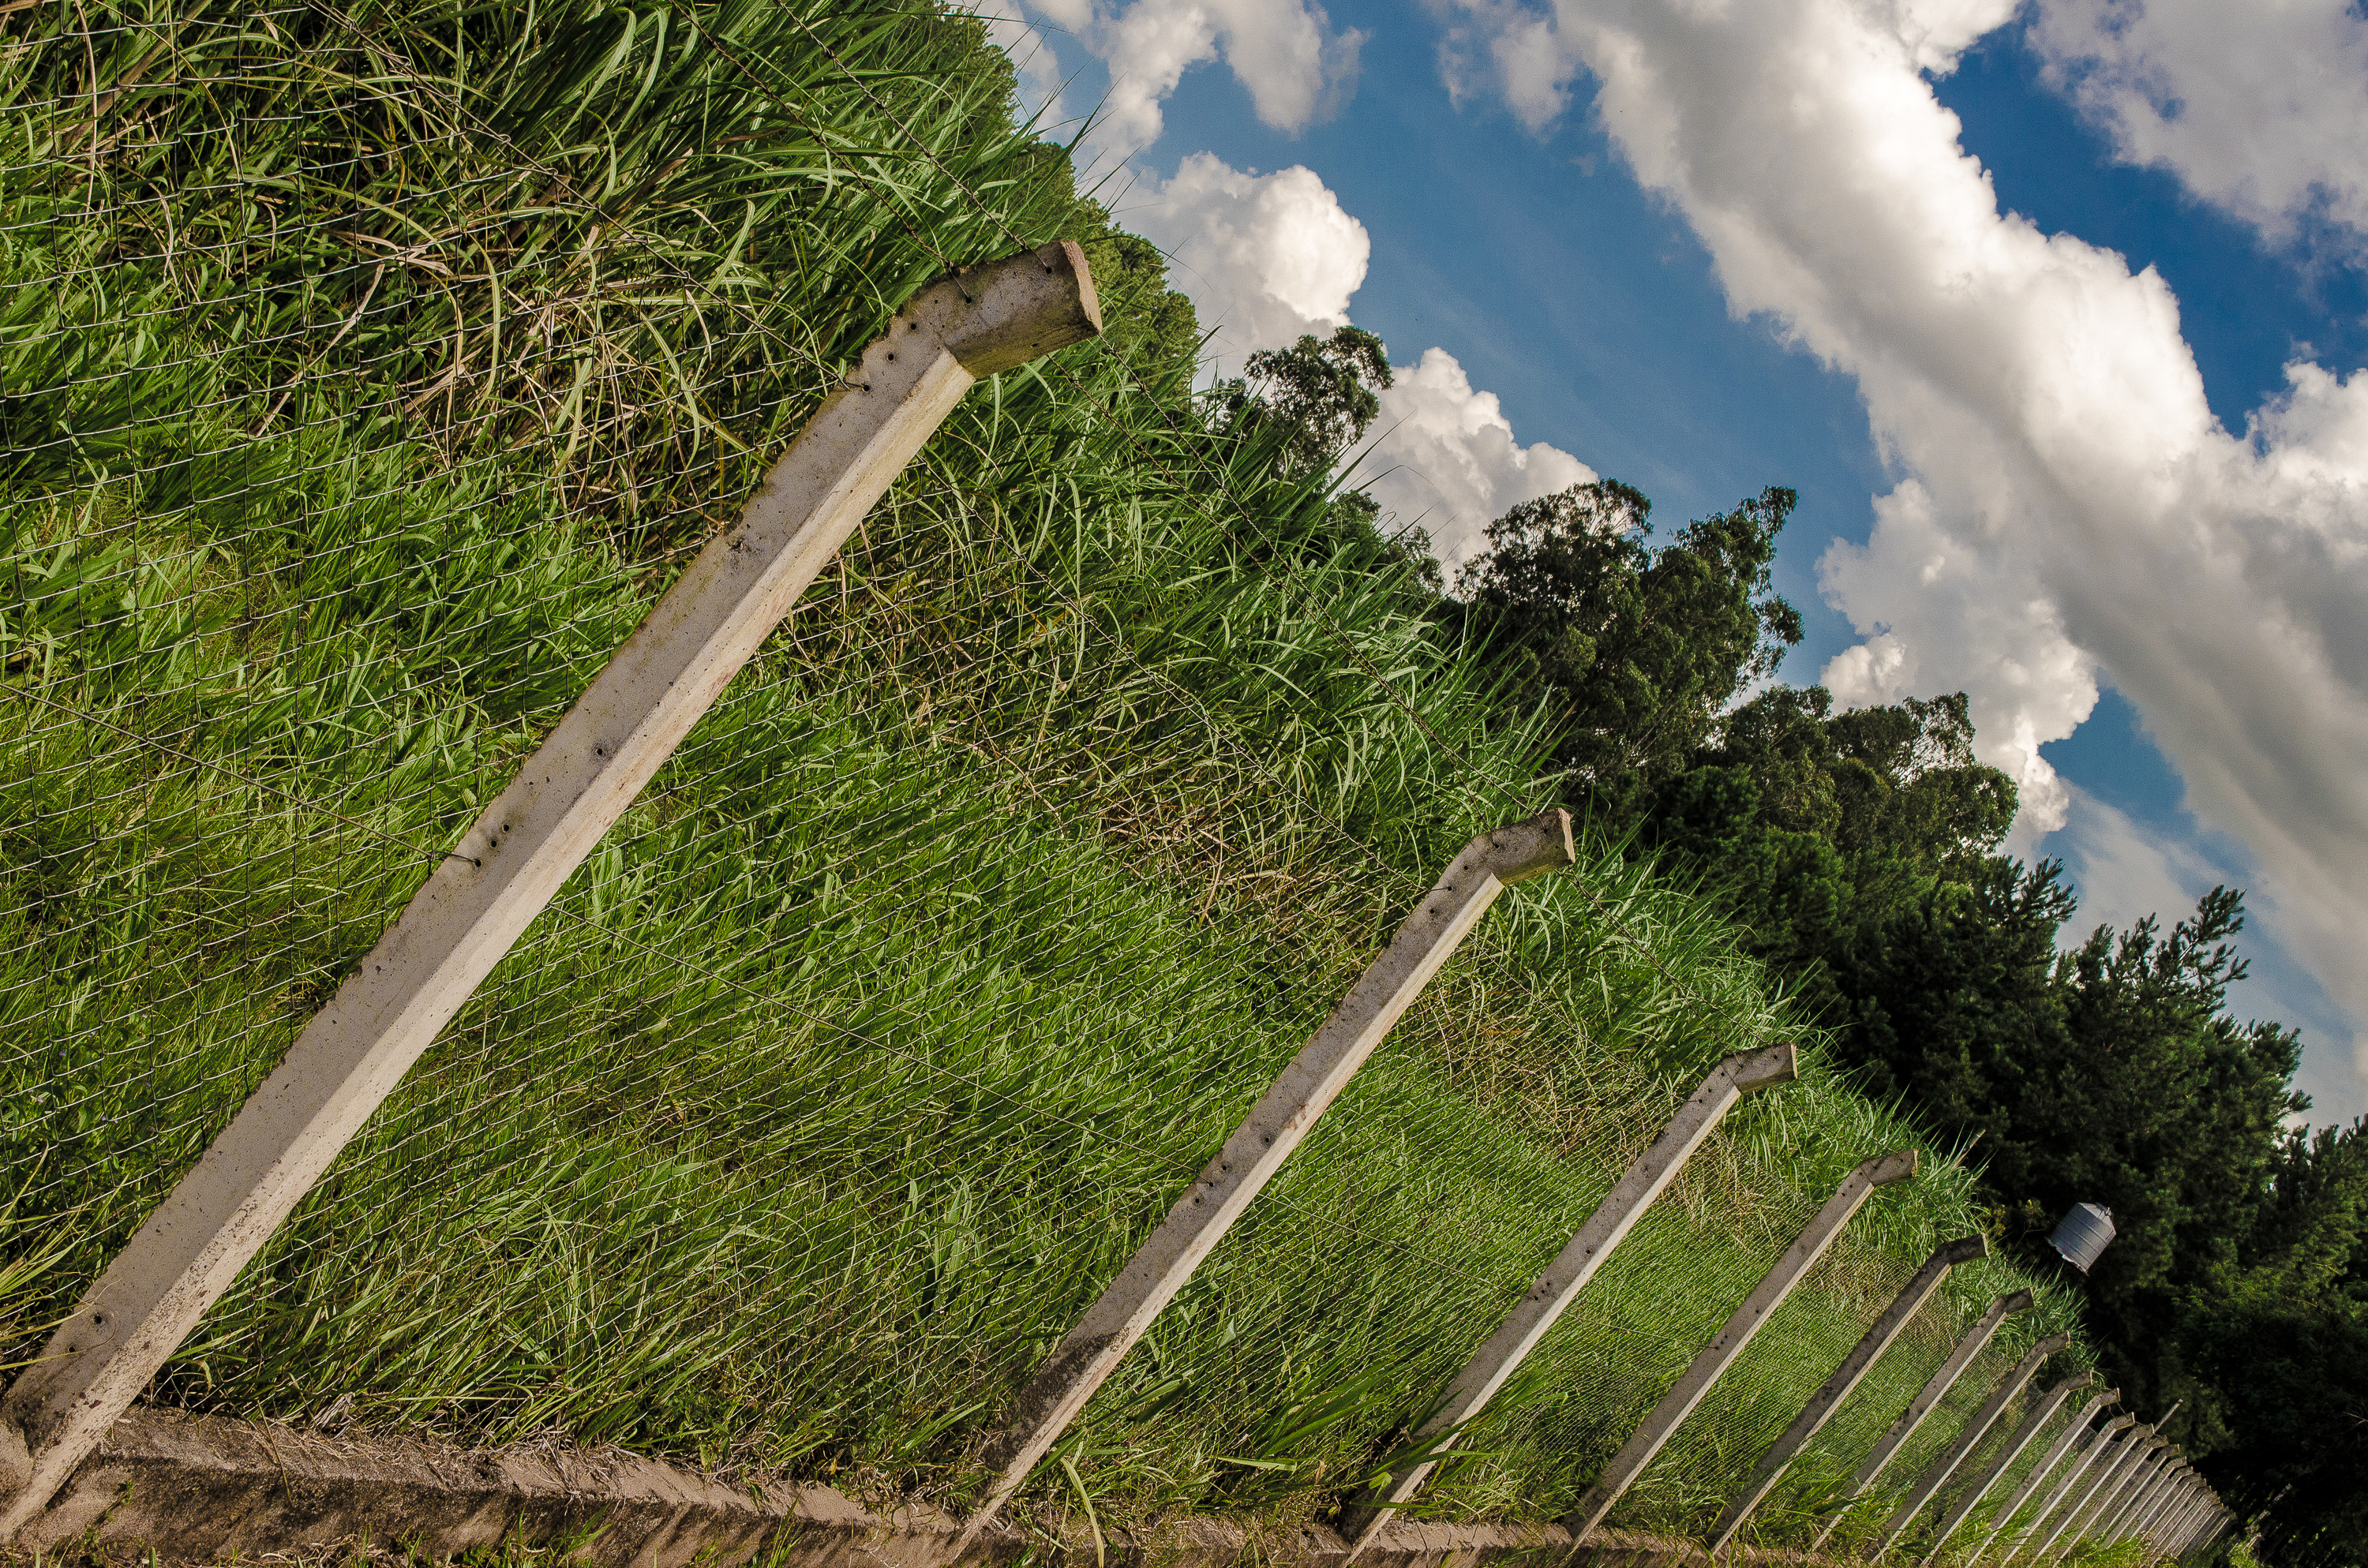
tree, grass, track, lawn, wind, soil, agriculture, garden, misiones, man made object, woody plant